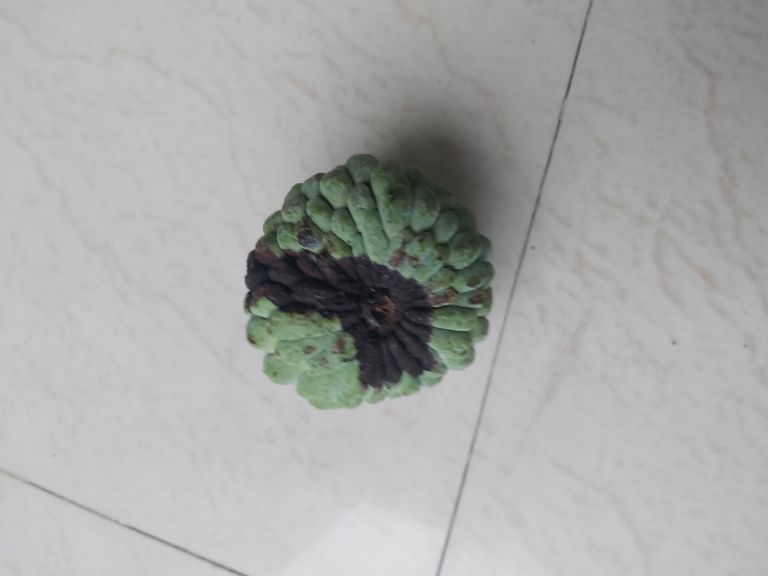
Disease label: Diplodia Rot